Galveston Movement

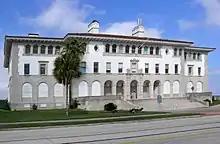
Galveston Immigration Stations

The Galveston Movement, also known as the Galveston Plan, was a U.S. immigration assistance program operated by several Jewish organizations between 1907 and 1914. The program diverted Jewish immigrants, fleeing Russia and eastern Europe, away from East Coast cities, particularly New York. During its operation, ten thousand Jewish immigrants passed through the port of Galveston, Texas, about a third the number that immigrated to Palestine during the same period. New York financier and philanthropist Jacob Schiff was the driving force behind the effort, which he supported with nearly $500,000 ($ in dollars) of his personal fortune. B'nai Israel's Rabbi Henry Cohen was the humanitarian face of the movement, meeting ships at the Galveston docks and helping guide the immigrants through the cumbersome arrival and distribution process, and on into the countryside.